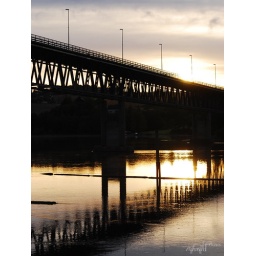
this is the Fetsund bridge in my hometown in norway. this shot was taken while i was walking to the store in the morning